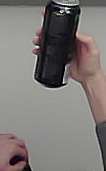
Product: monster_energydrink